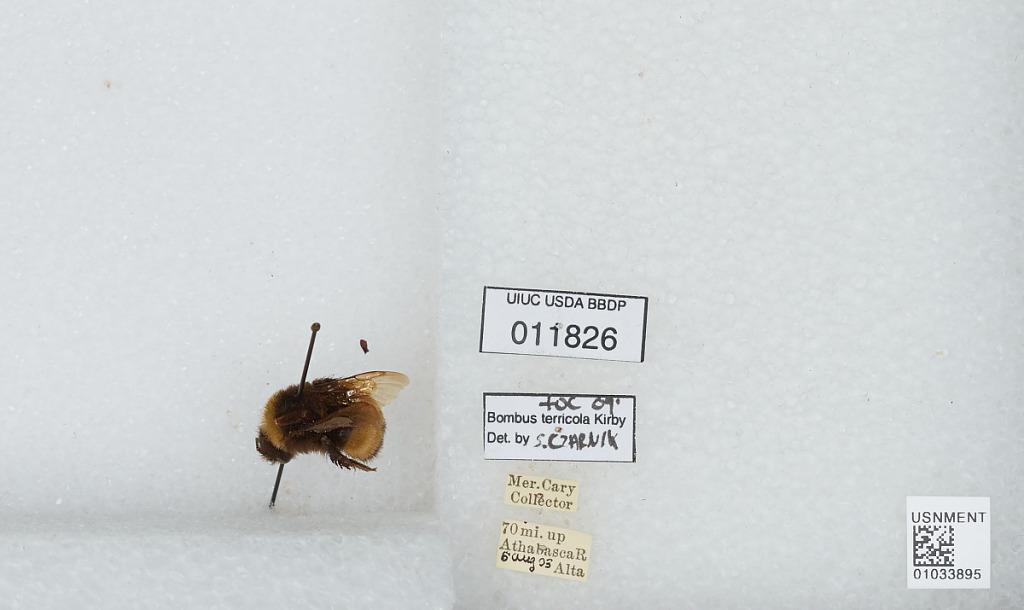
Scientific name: Bombus (Bombus) terricola Kirby
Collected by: M. Cary
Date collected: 1903-8-6
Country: Canada
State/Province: Alberta
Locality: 70 miles up the Athabasca River
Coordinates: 58.45, -111.067
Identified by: Czarnik, S.